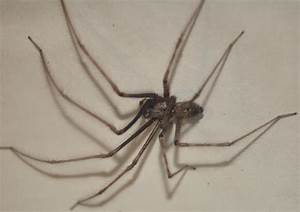
Label: ragno